Praia d'El Rey

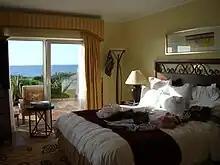
One of the sea-view suites at the Praia d'El Rey Marriott Hotel

The Praia d'El Rey Golf and Beach Resort includes a five-star Marriott hotel at the centre of the resort which has 179 rooms plus three bars and three restaurants. There is also a main outdoor swimming pool and an indoor pool and spa/gym plus meeting rooms, a large entry vestibule and beach side facilities.